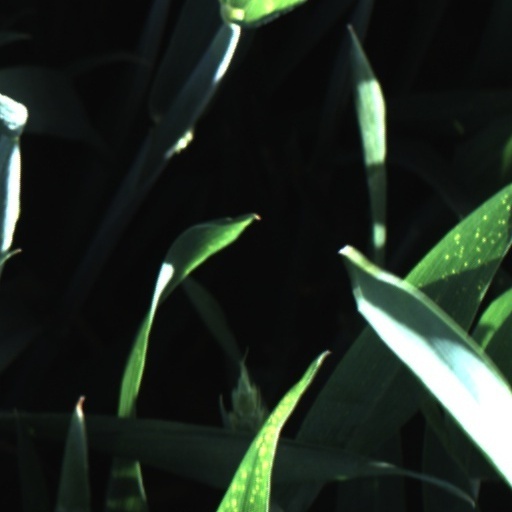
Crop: wheat